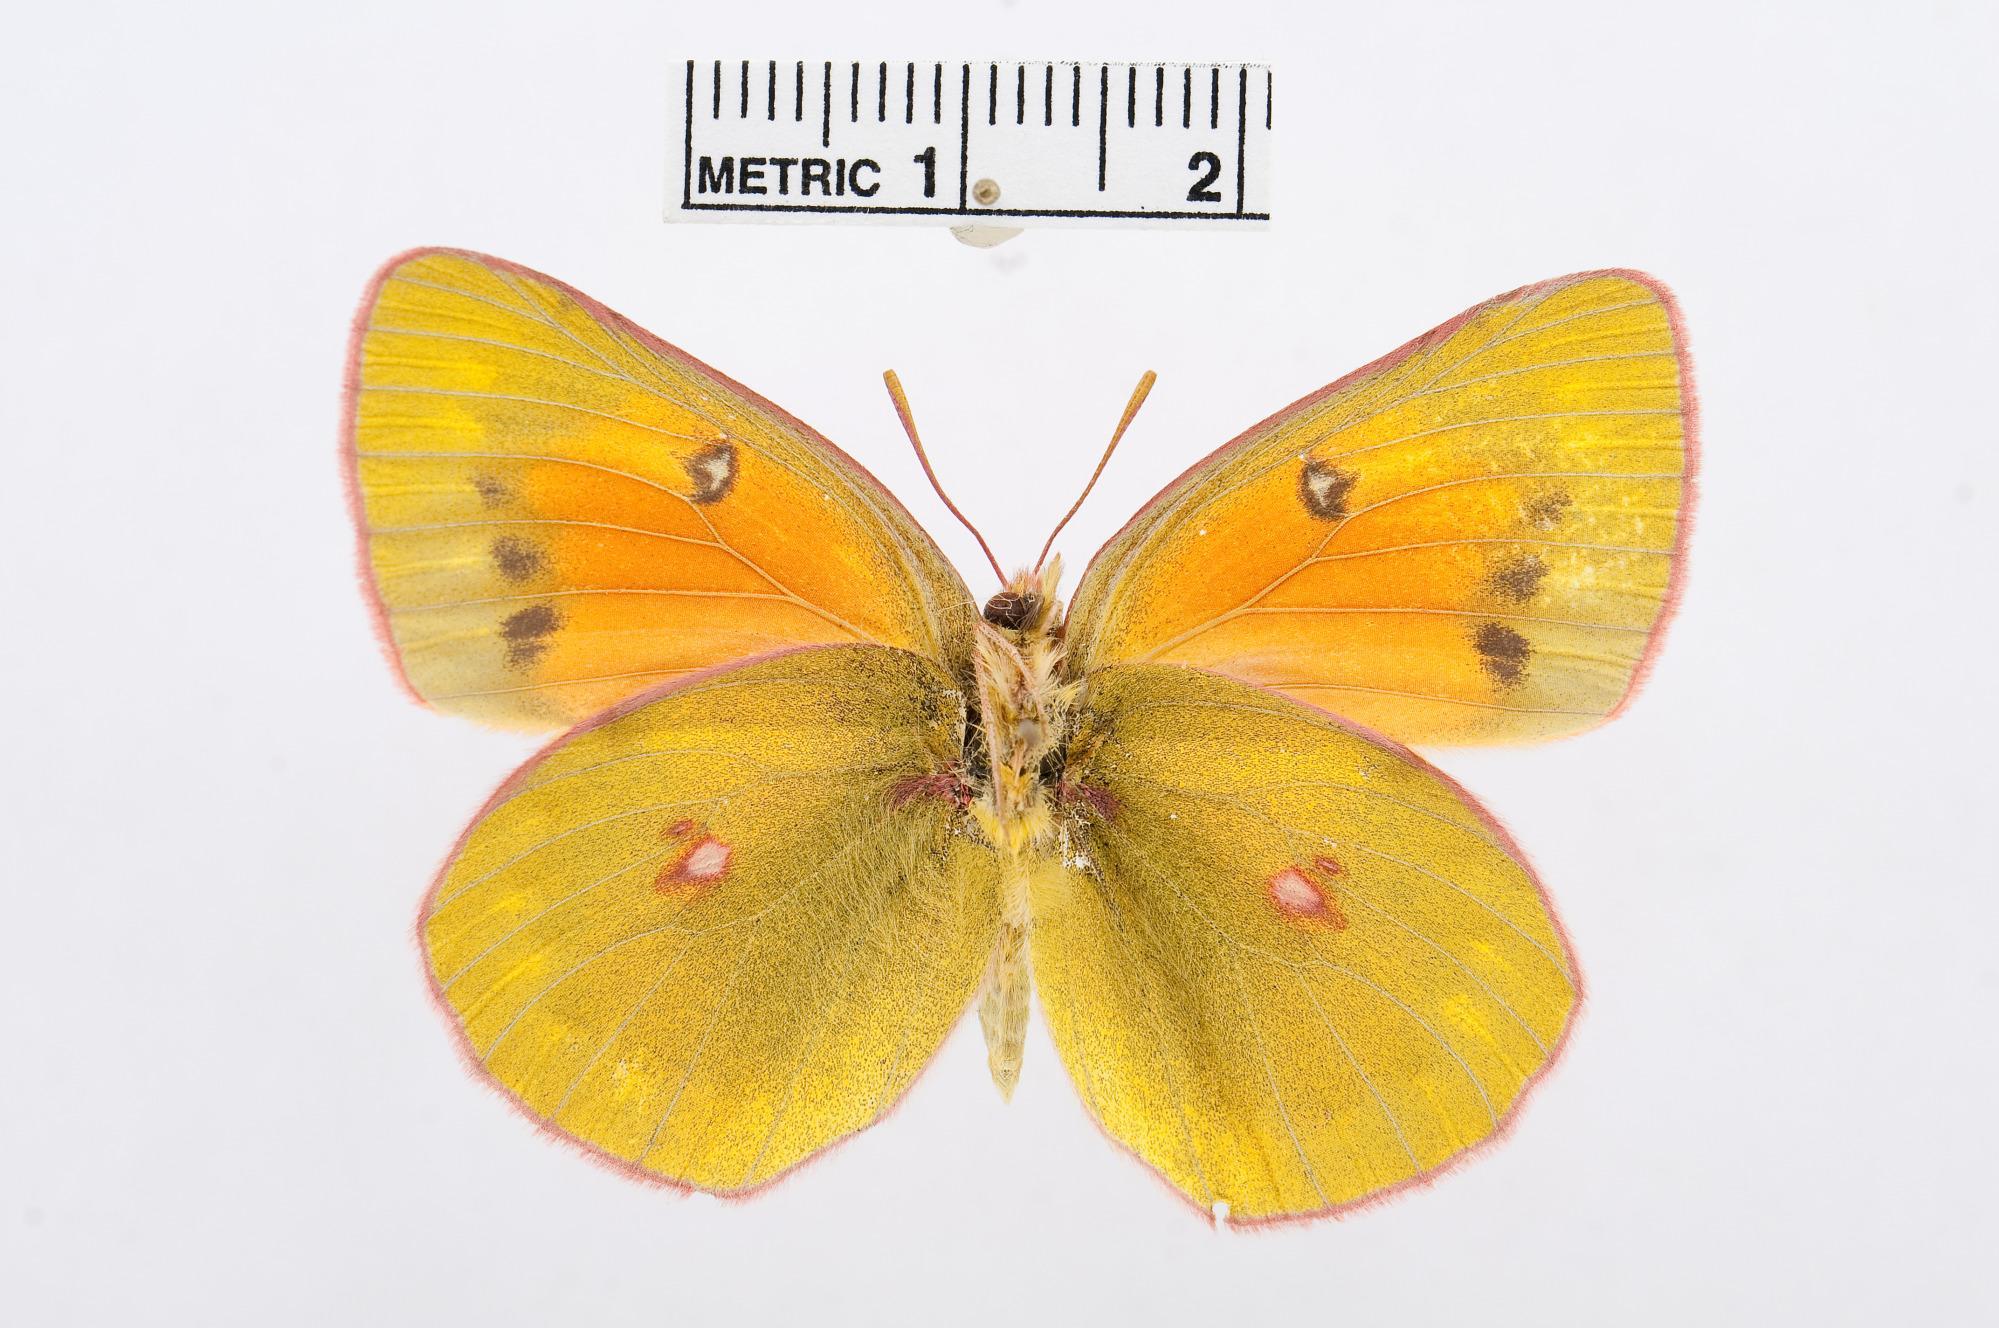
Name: Colias regia
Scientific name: Colias regia
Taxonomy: Animalia, Arthropoda, Hexapoda, Insecta, Lepidoptera, Pieridae, Coliadinae